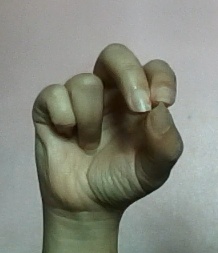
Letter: gaaf